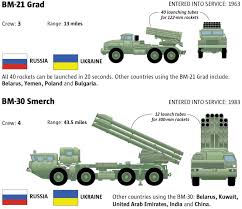
Label: Self Propelled Artillery